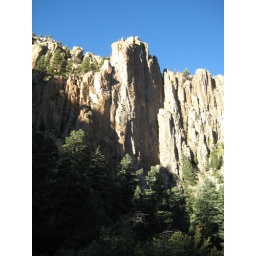
Cliff face in Cimarron canyon